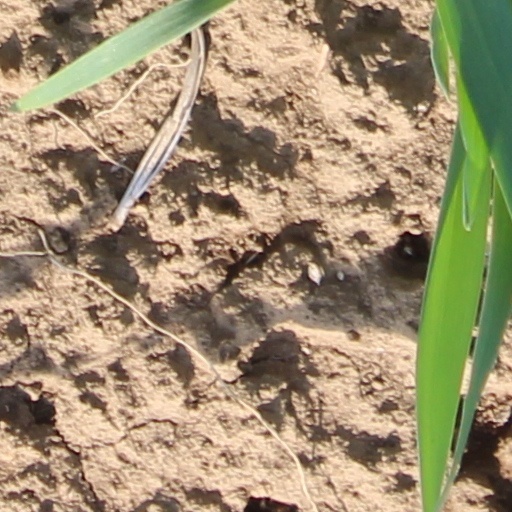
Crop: wheat